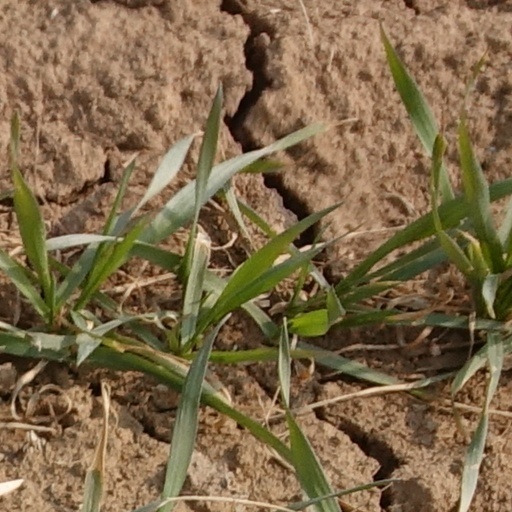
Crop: wheat